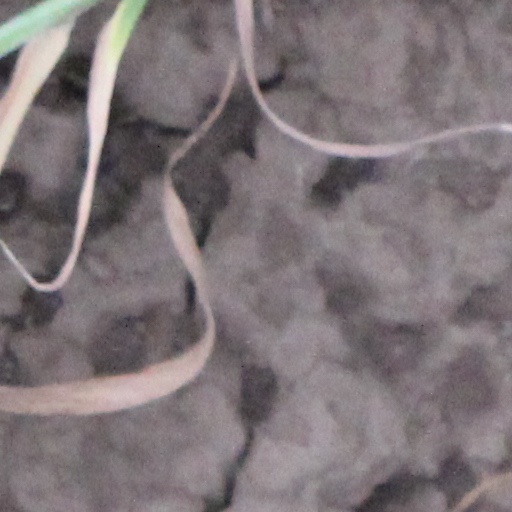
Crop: wheat